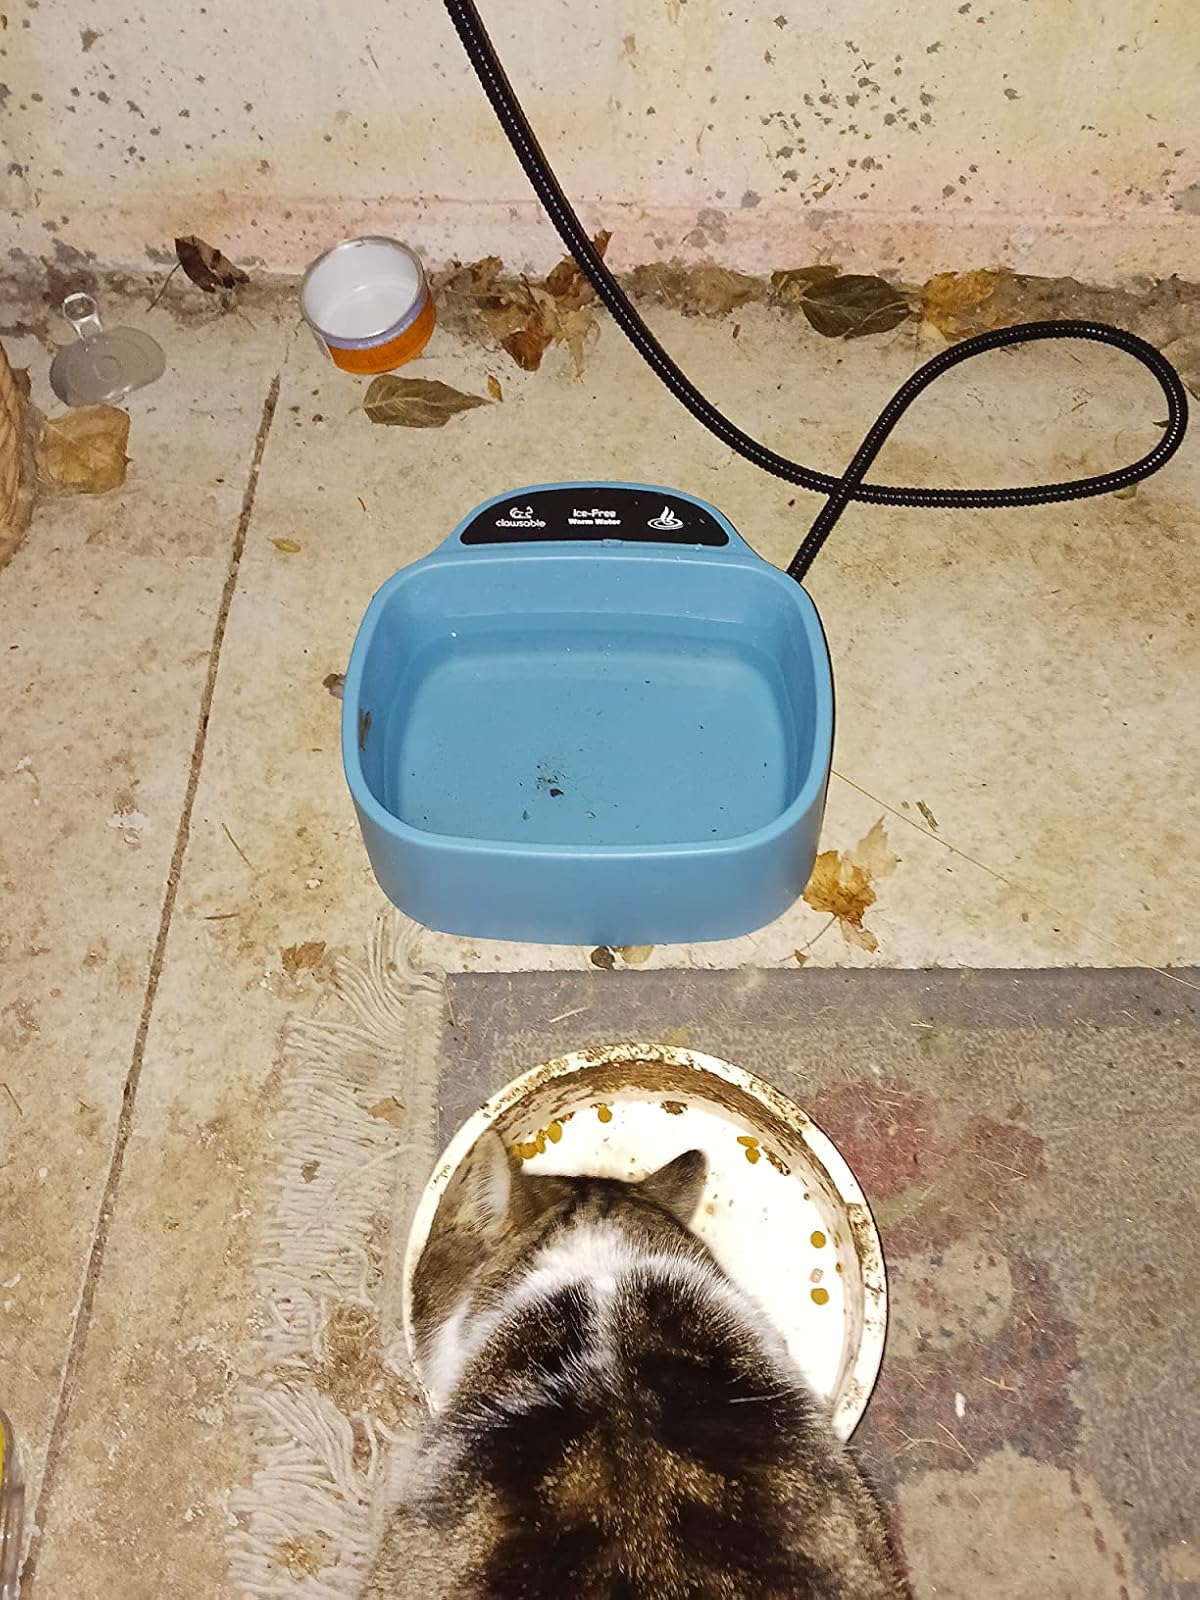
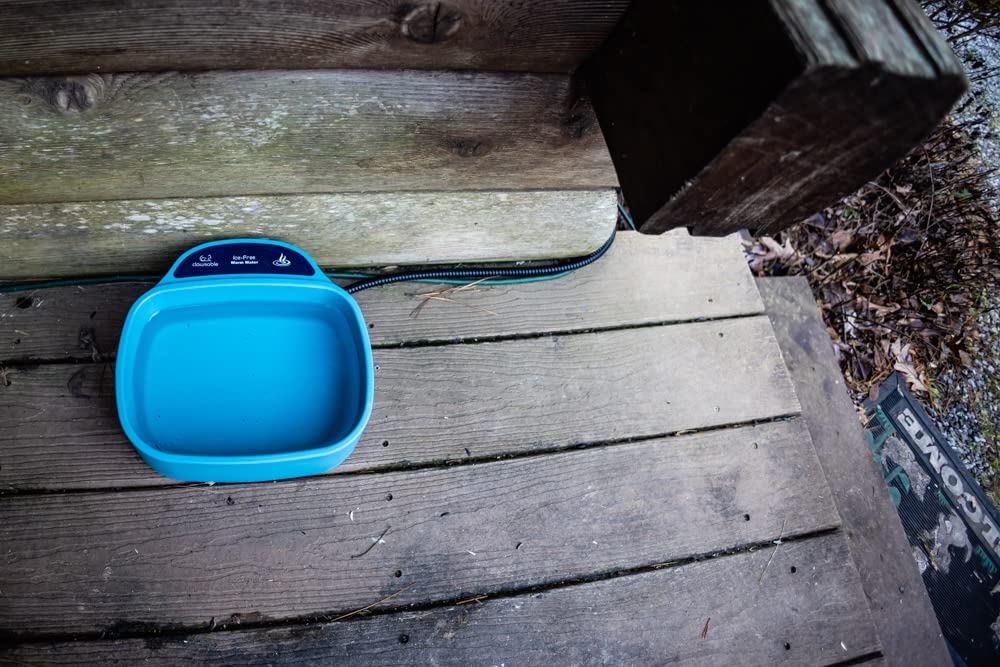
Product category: items_bowl
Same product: yes